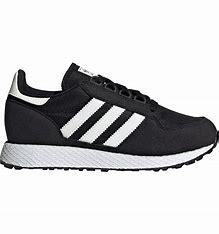
Brand: Adidas
Model: Forest Grove